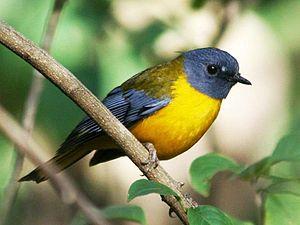
Le Rougegorge étoilé est une espèce de passereau appartenant à la famille des Muscicapidae. C'est la seule espèce du genre Pogonocichla.